Cent Quatre

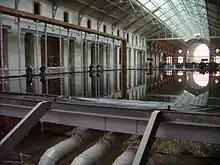
Photo taken at an open day during construction, 2007.

The Cent Quatre is part of a European network of similar projects. These include: RadialSystem V, a music and dance centre based in a former electricity sub-station in Berlin; Zone Attive, an arts centre opened in a former abattoir in Rome in 2008; Matadero Madrid, an arts centre also based in a former abattoir.